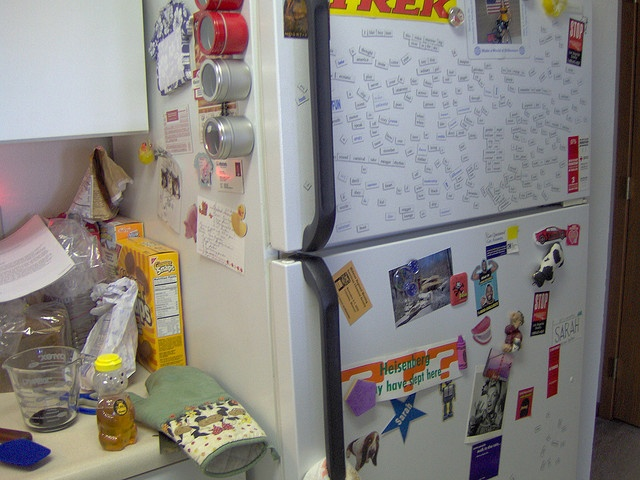
A family's fridge is decorated with a wide variety of objects.
A fridge is shown with many magnets covering it.
The refrigerator and part of the counter is cluttered.
Both of the refrigerator doors are covered with many small magnets.
a white refrigerator with many things stuck on it